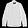
Label: Coat